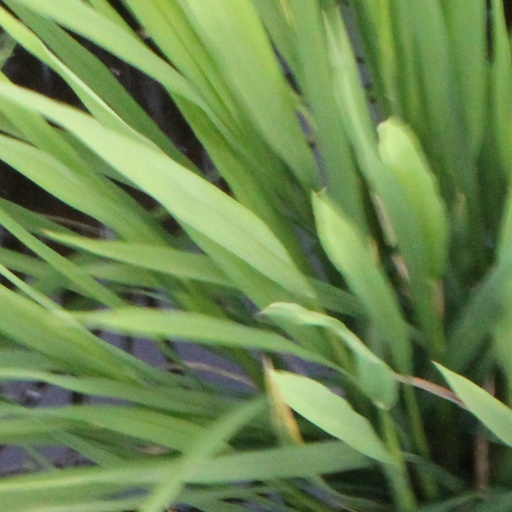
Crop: rice